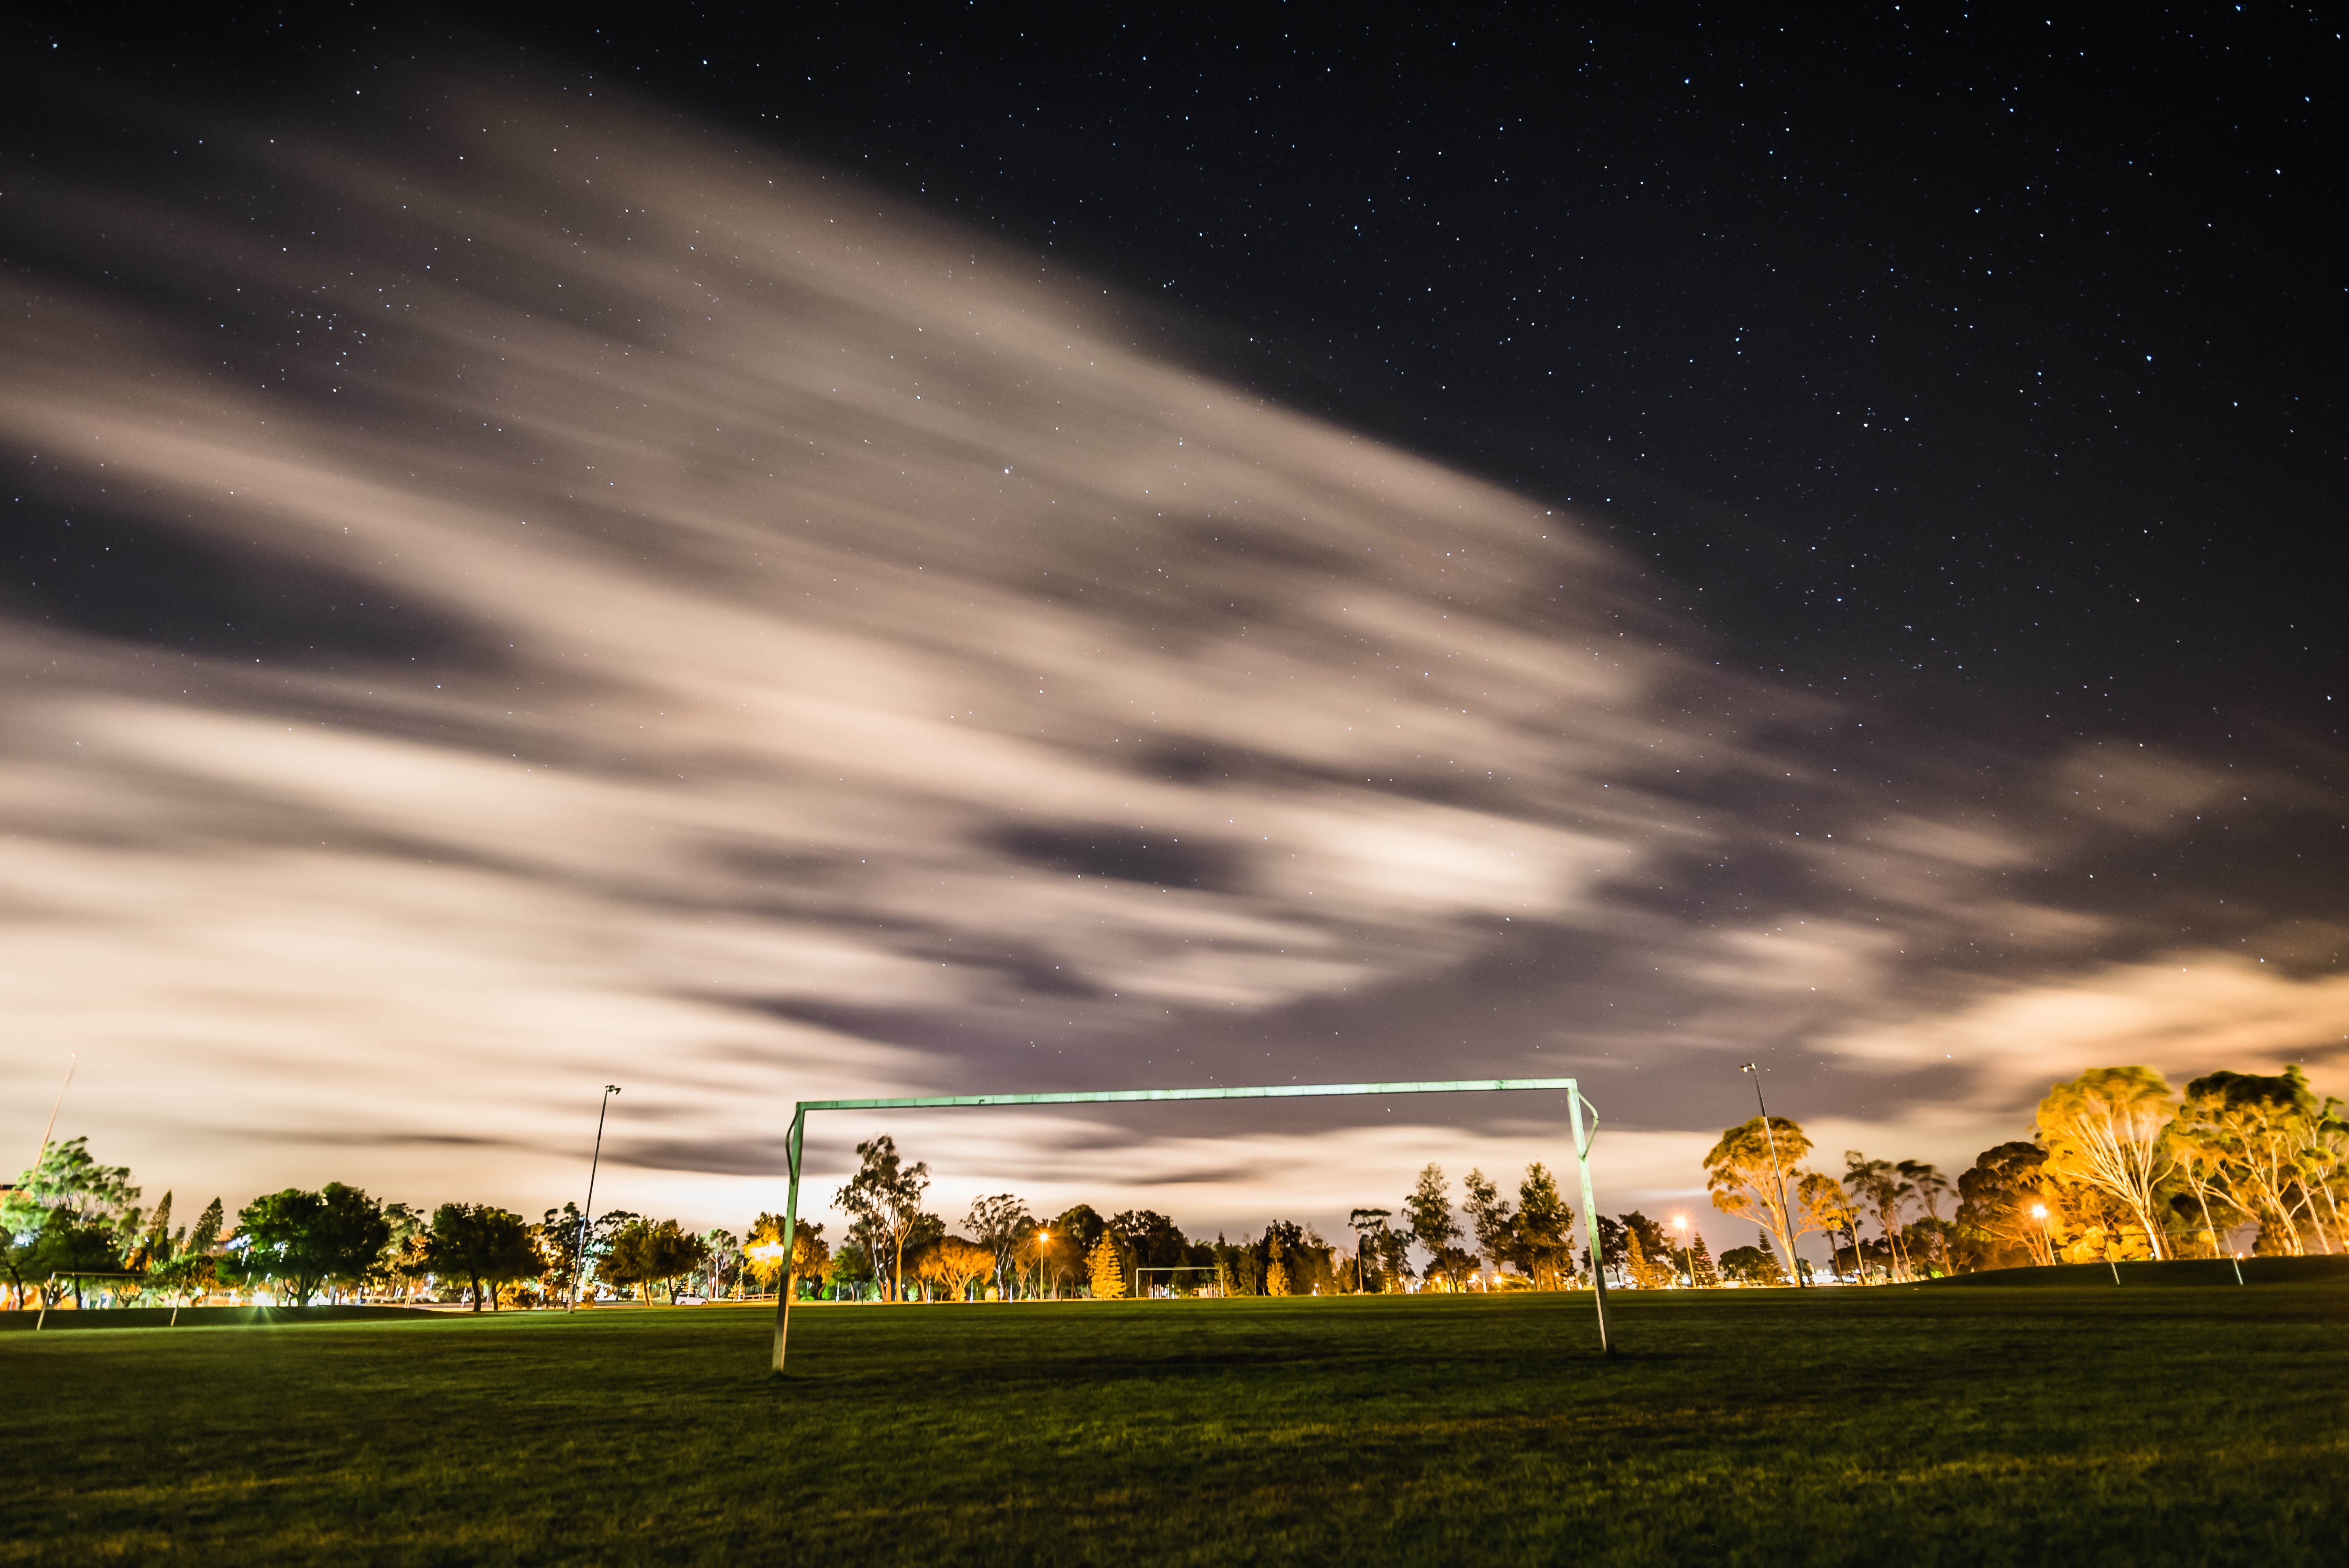
nature, horizon, light, cloud, sky, sunset, night, sunlight, morning, dawn, atmosphere, dusk, evening, soccer, darkness, football, goal, soccer field, ball, astronomical object, meteorological phenomenon, ball field, atmosphere of earth